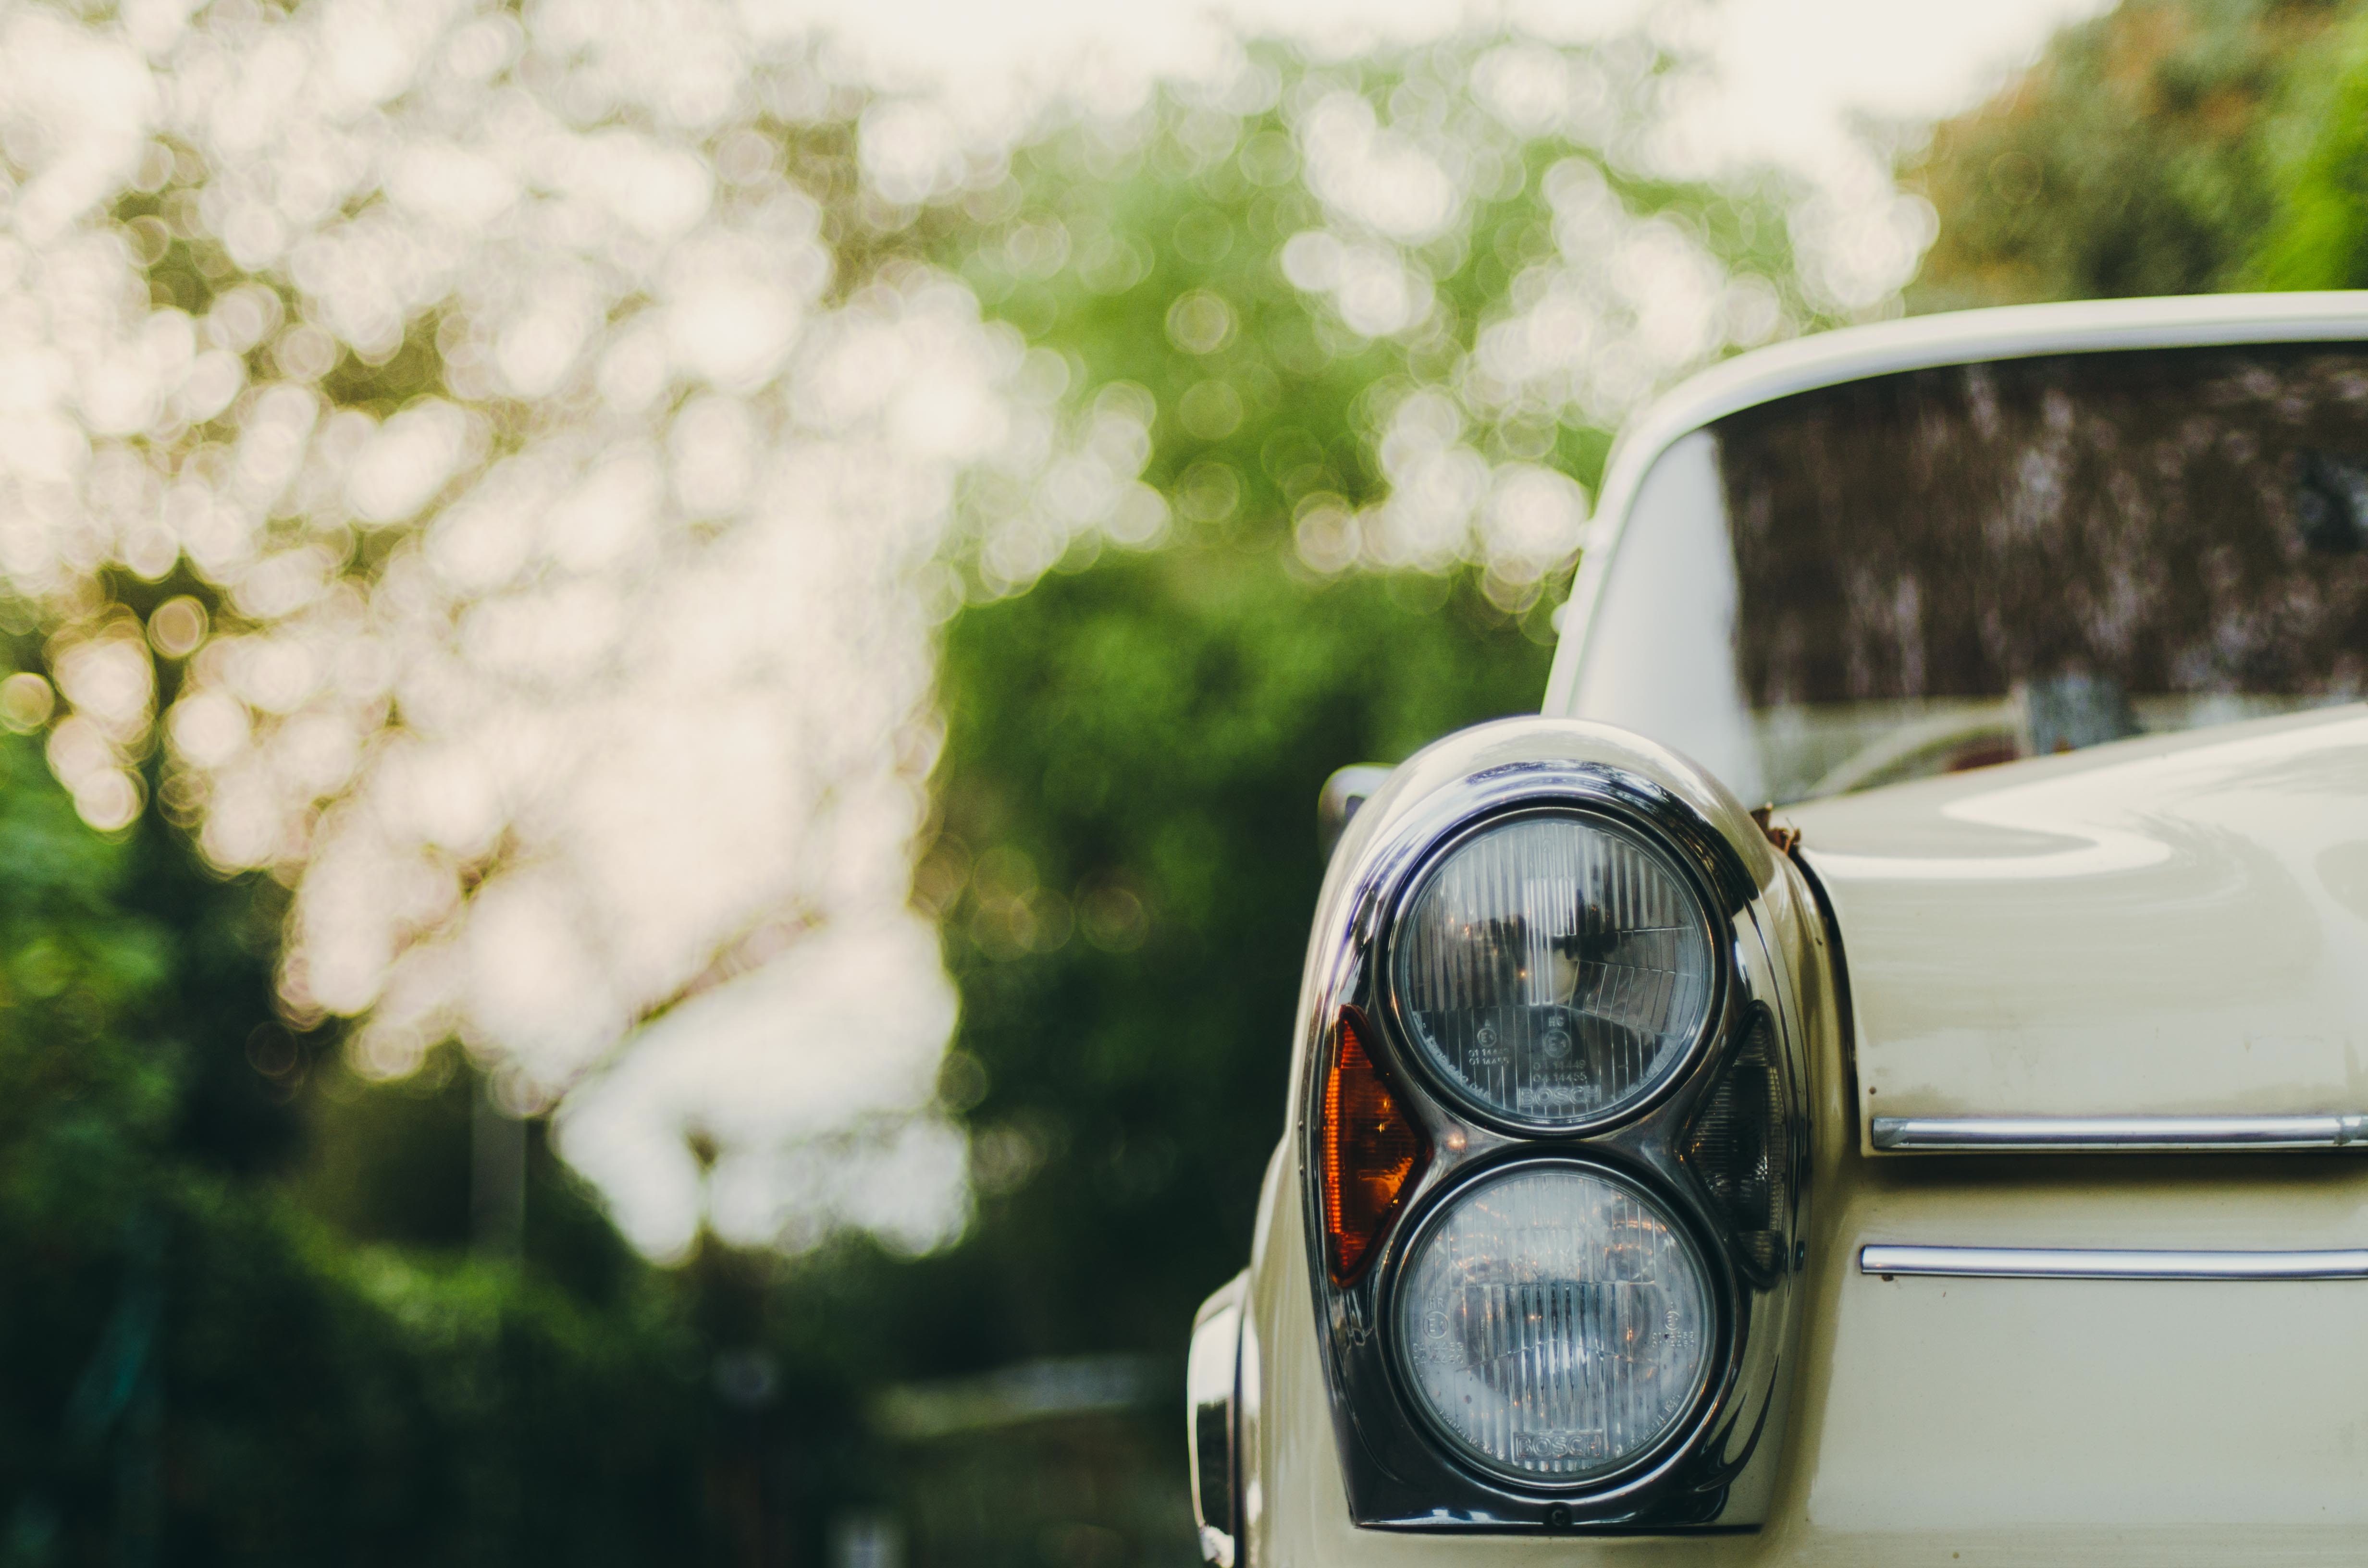
light, car, vintage, automobile, flower, driving, vehicle, drive, city car, land vehicle, automobile make, automotive design